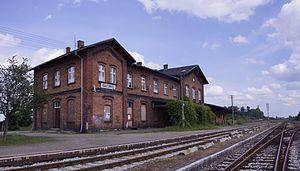
Małomice est une petite ville située dans la powiat de Żagań dans la voïvodie de Lubusz, en Pologne.